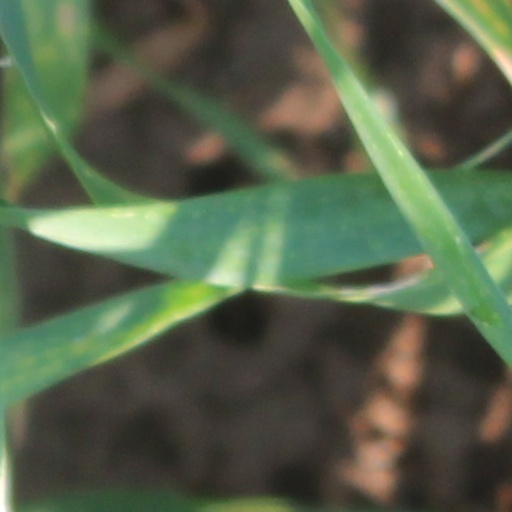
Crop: wheat